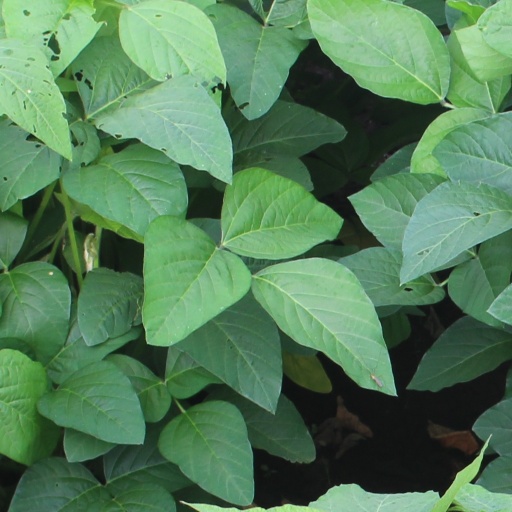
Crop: soybean